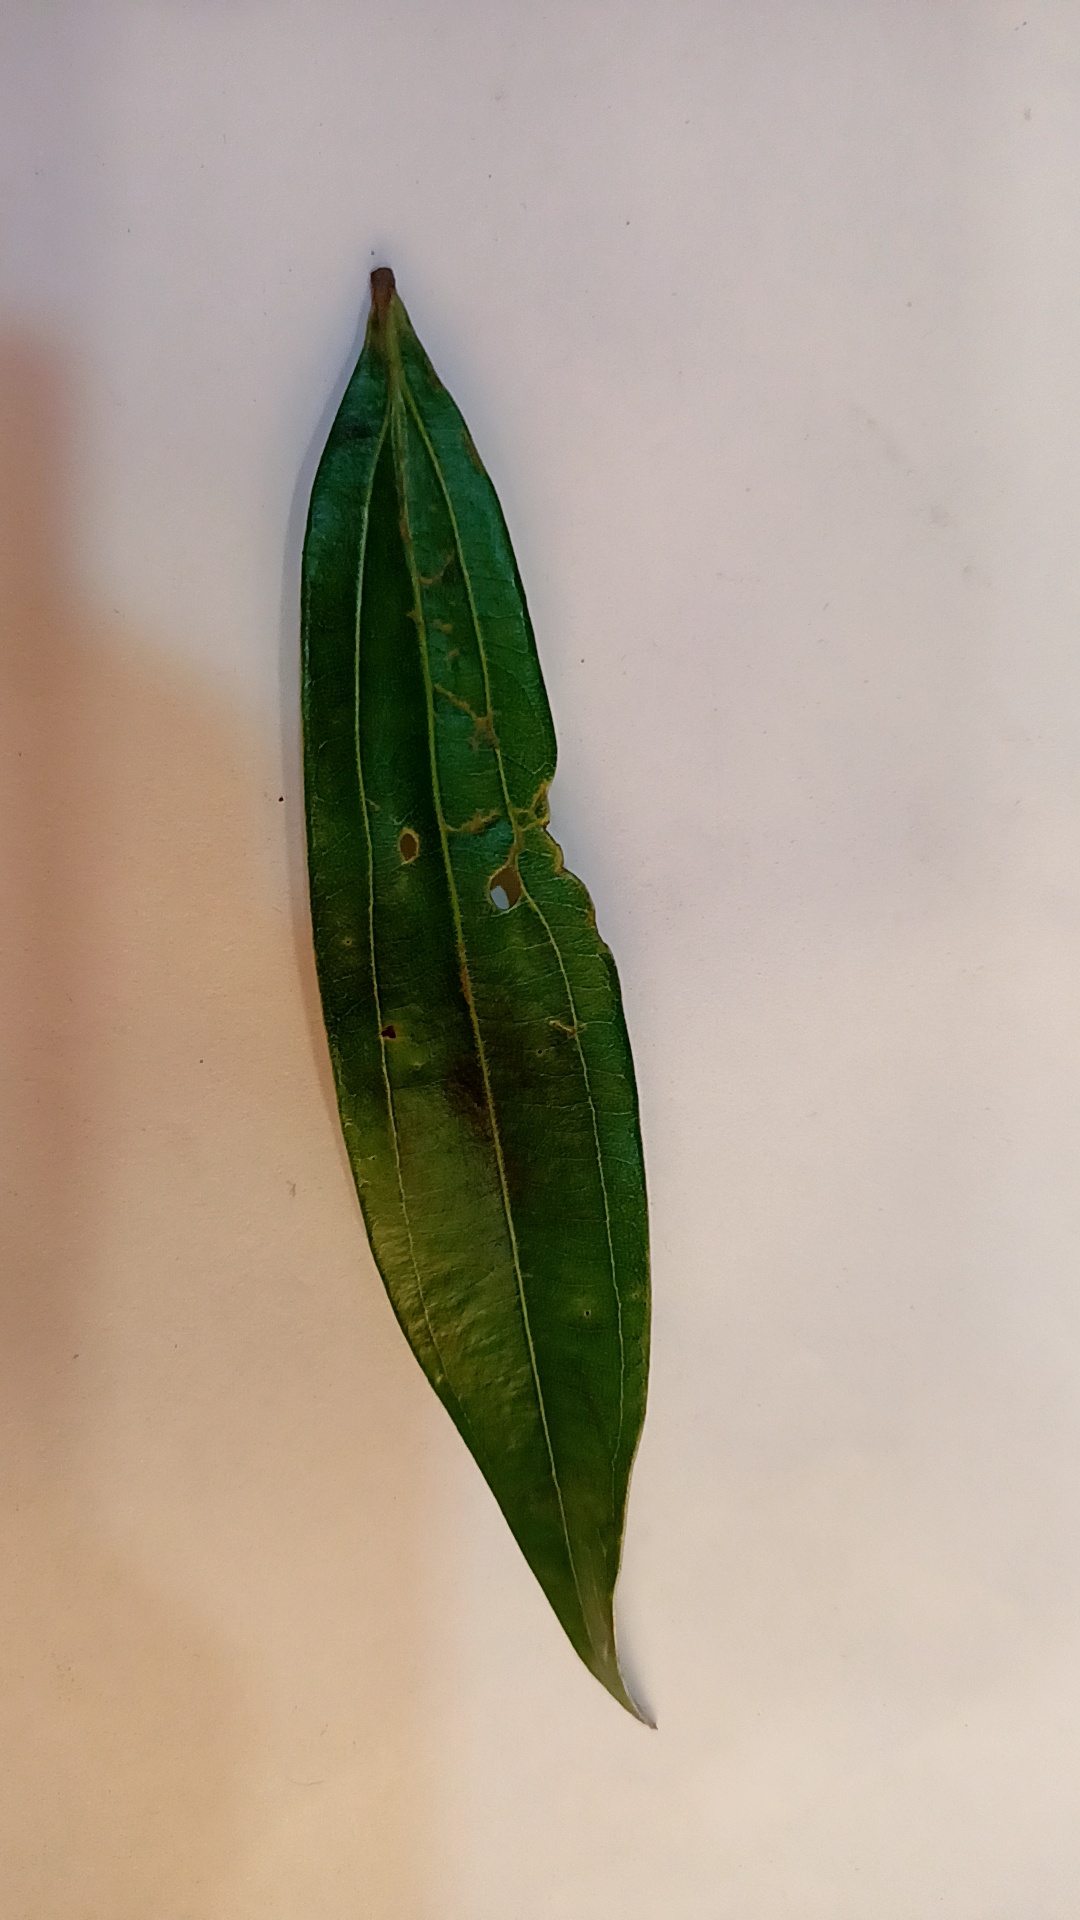
Label: Disease